Longstanton

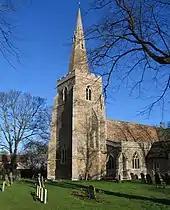
All Saints' Church, Longstanton

The first known reference to the village, dating back to 1070 AD, calls the village "Stantona", meaning "an enclosed settlement of stoney ground." By the time of the Domesday Book "Stantone" was one of the most populous villages in the area, with 67 peasant tenants being recorded. By 1563 this had dwindled to 42 families, and the settlement had been overtaken in size by other nearby villages such as Chesterton. The population fluctuated between 400 and 600 for several centuries; in the 1901 census there were 340 inhabitants of Longstanton All Saints parish and 93 inhabitants of Longstanton St Michael's parish (population of Longstanton was 443).